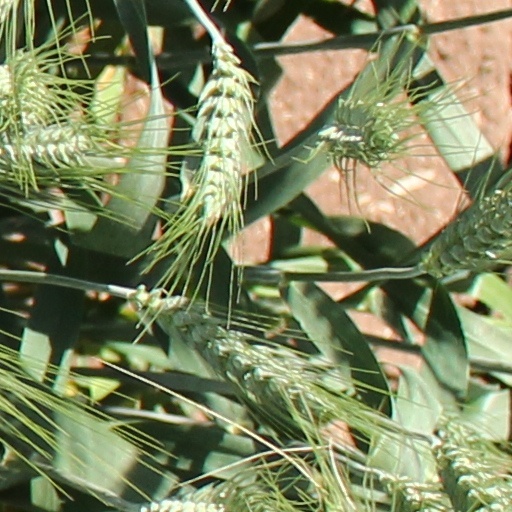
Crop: wheat